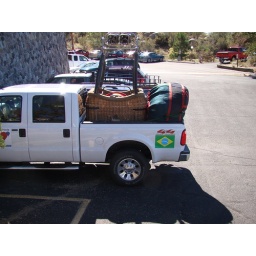
One of the hot air balloon chasers with the balloon in the truck bed